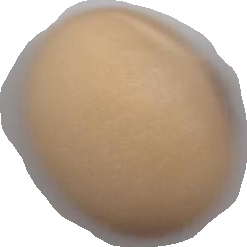
Variety: Anjasmoro